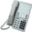
Label: telephone